The Wild Stallion

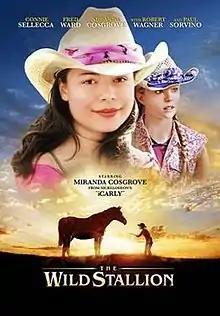
Film poster

The Wild Stallion is a 2009 American direct-to-DVD film directed by Craig Clyde and starring Miranda Cosgrove, Danielle Chuchran, Robert Wagner, Paul Sorvino, Connie Sellecca and Fred Ward. It was distributed by Myriad Pictures. In December 2010, the popular Horse Book Club PONY included "The Wild Stallion" in their package.